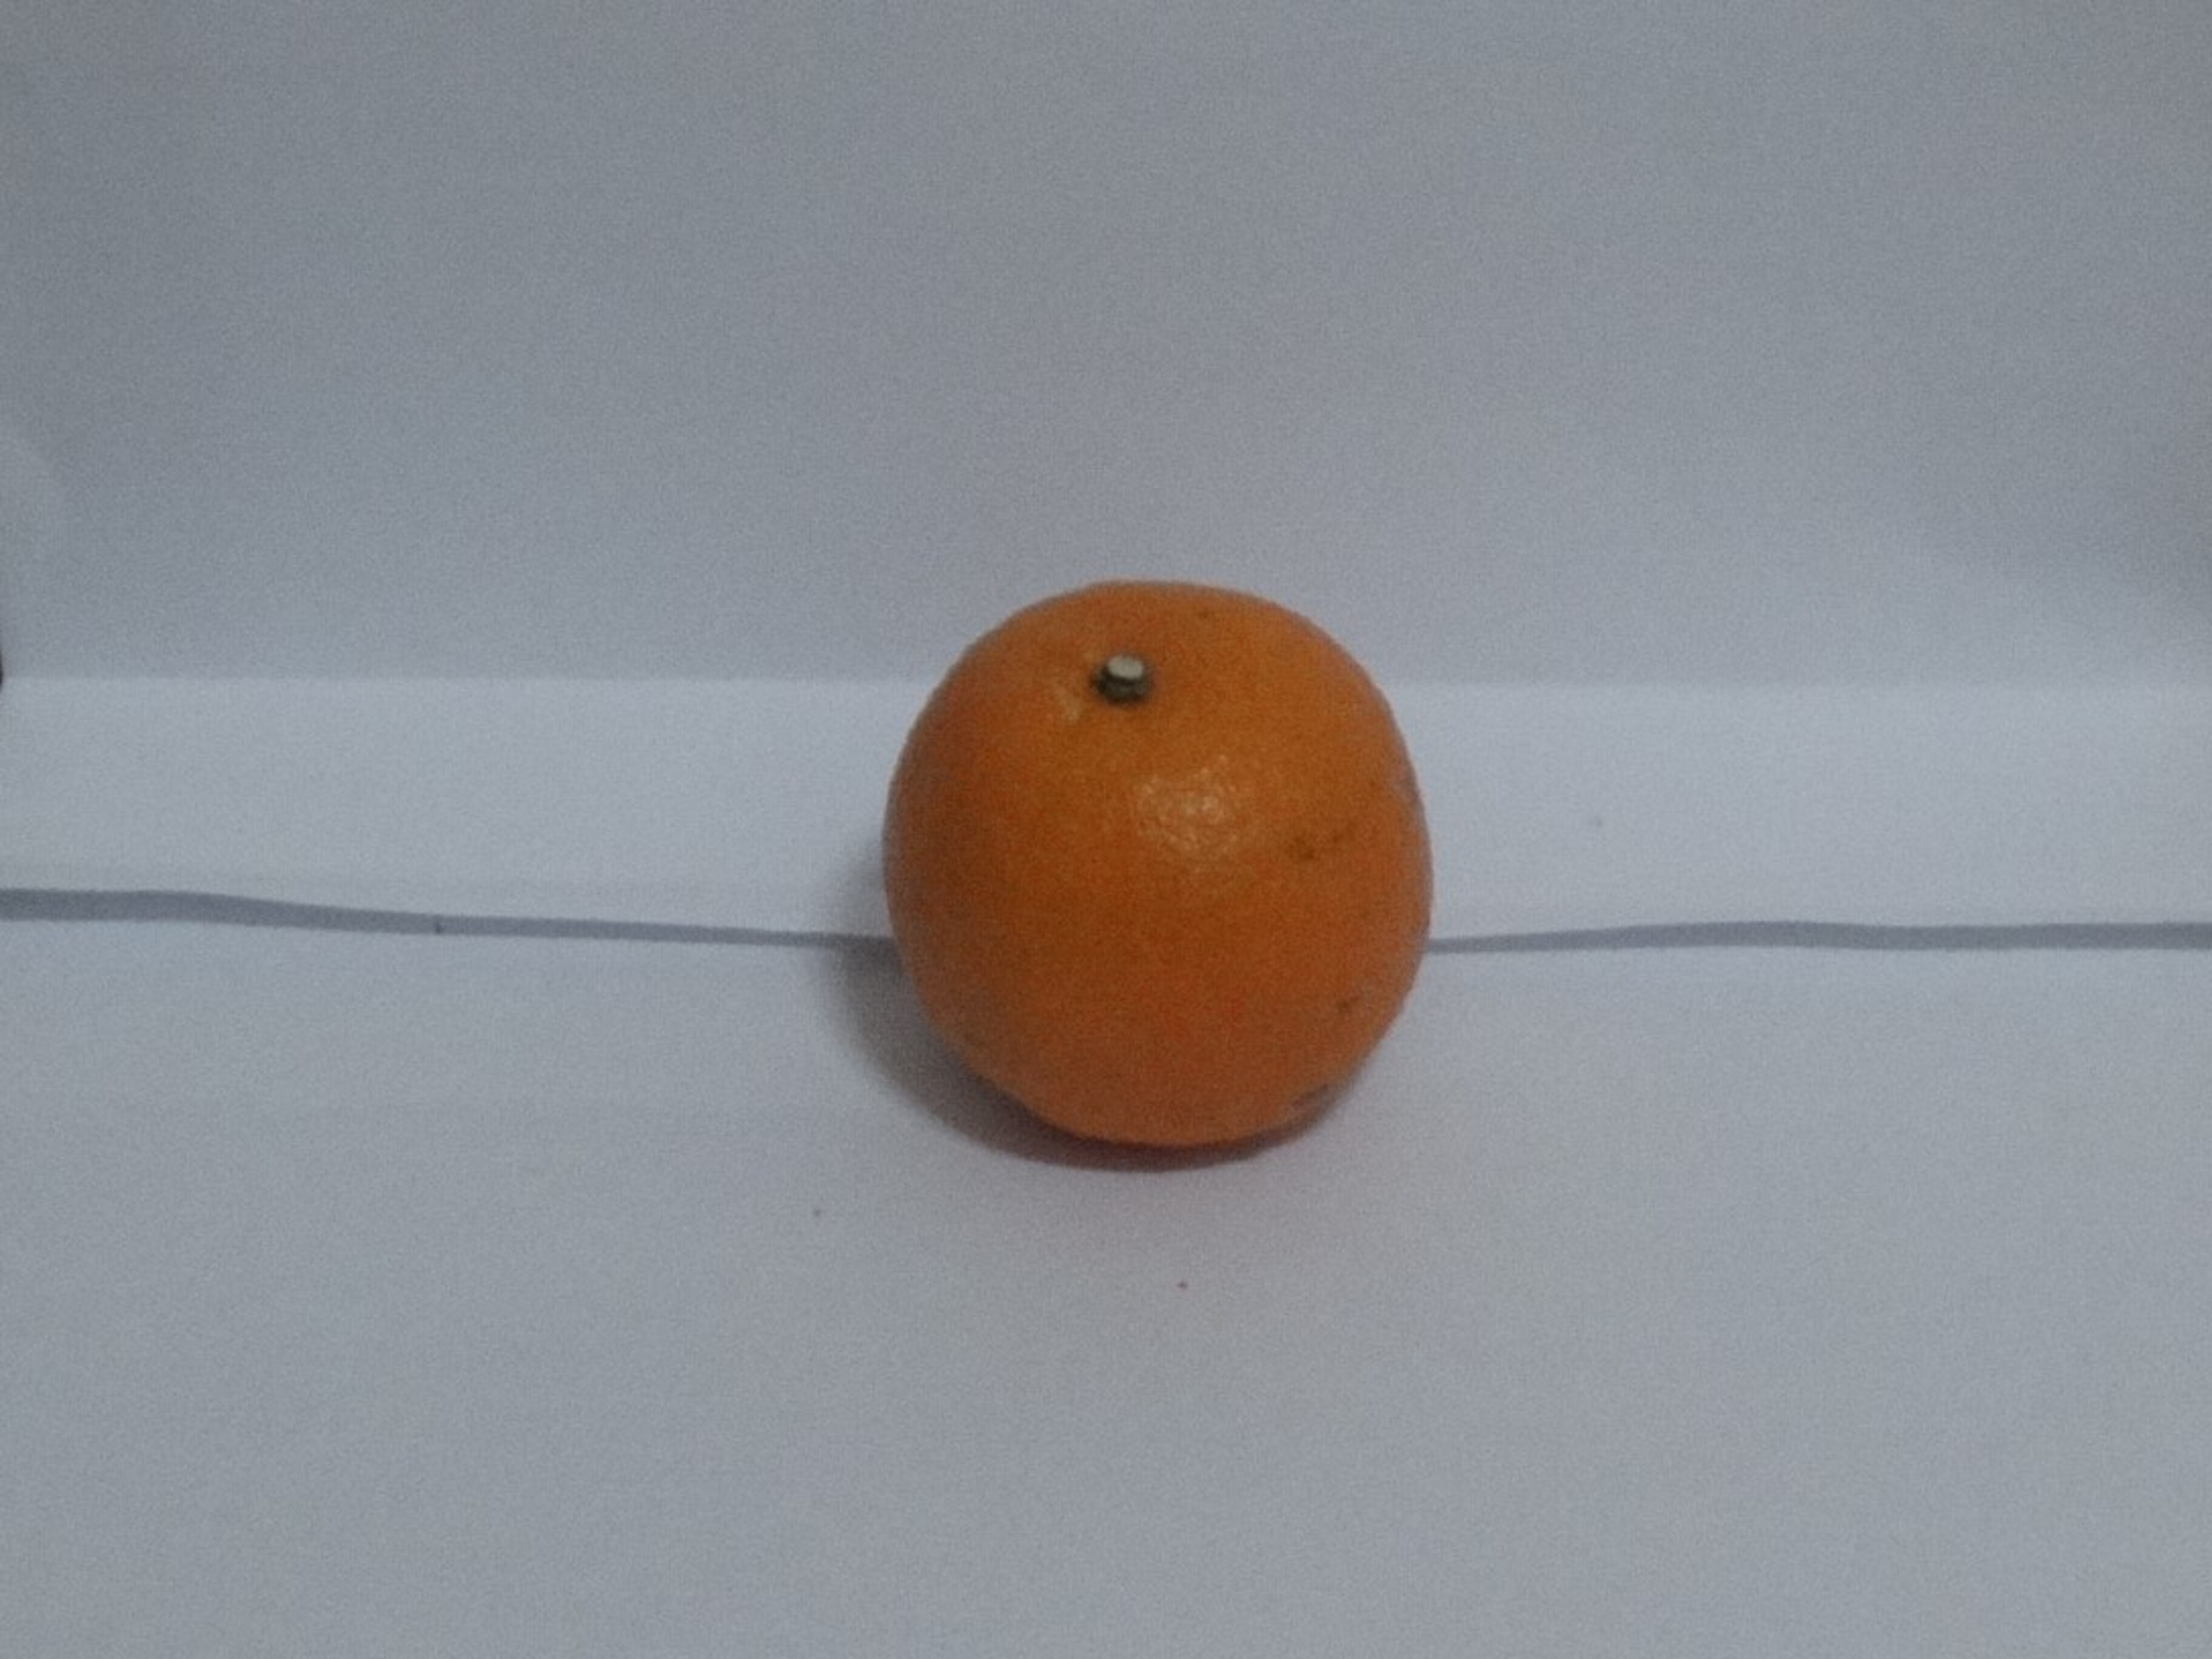
Citrus fruit variety: tankan